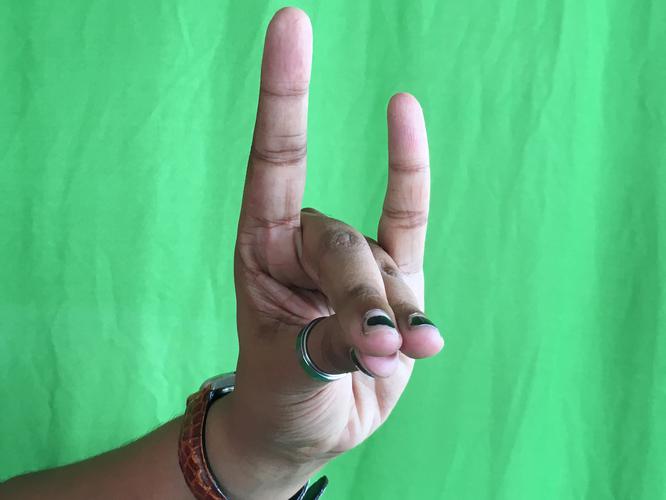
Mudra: Simhamukham
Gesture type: single_hand